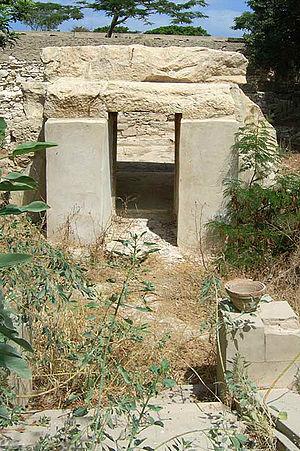
Fondée par Alexandre le Grand en 331 av. J.-C., la cité d’Alexandrie a été durant l’époque hellénistique la plus grande ville du monde grec. Surnommée le « comptoir du monde » par Strabon, elle forme un pôle commercial majeur, aboutissant à la formation d'une population cosmopolite de l'ordre d'un demi-million d'habitants, presque inégalée durant l'Antiquité. De plus, la ville est la capitale du royaume lagide, ce qui lui donne un rôle de premier plan dans la gestion administrative de l’Égypte et dans l'histoire de la dynastie lagide.
Le tombeau d'Alexandre le Grand, appelé le Sôma « corps » ou Sèma « tombe », n'a toujours pas été retrouvé de nos jours malgré les nombreuses recherches et hypothèses d'historiens et d'archéologues pour déterminer son emplacement exact.
Alexandrie est une ville d'Égypte. En 2010, elle comptait plus de 4 300 000 habitants. Elle a été fondée par Alexandre le Grand en 331 avant notre ère. Dans l’Antiquité, elle a été la capitale du pays, un grand centre de commerce et un des plus grands foyers culturels hellénistiques de la mer Méditerranée centré sur la fameuse bibliothèque, qui fonda sa notoriété. C'est actuellement la deuxième ville la plus peuplée du pays après Le Caire.